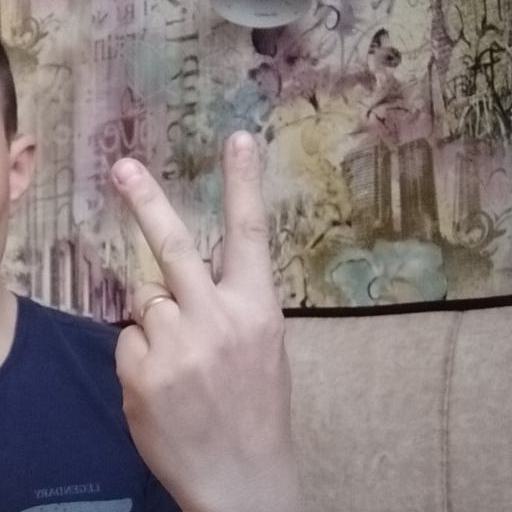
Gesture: peace_inverted